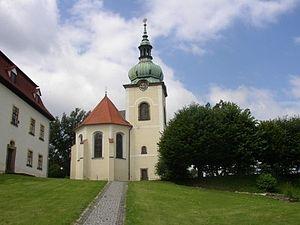
Jiřetín pod Jedlovou est une commune du district de Děčín, dans la région d'Ústí nad Labem, en Tchéquie. Sa population s'élevait à 662 habitants en 2018.